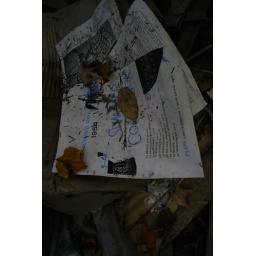
clarence newton road - near blowing rock - october 2008